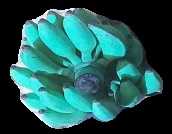
Variety: elakki-bale
Grade: grade3